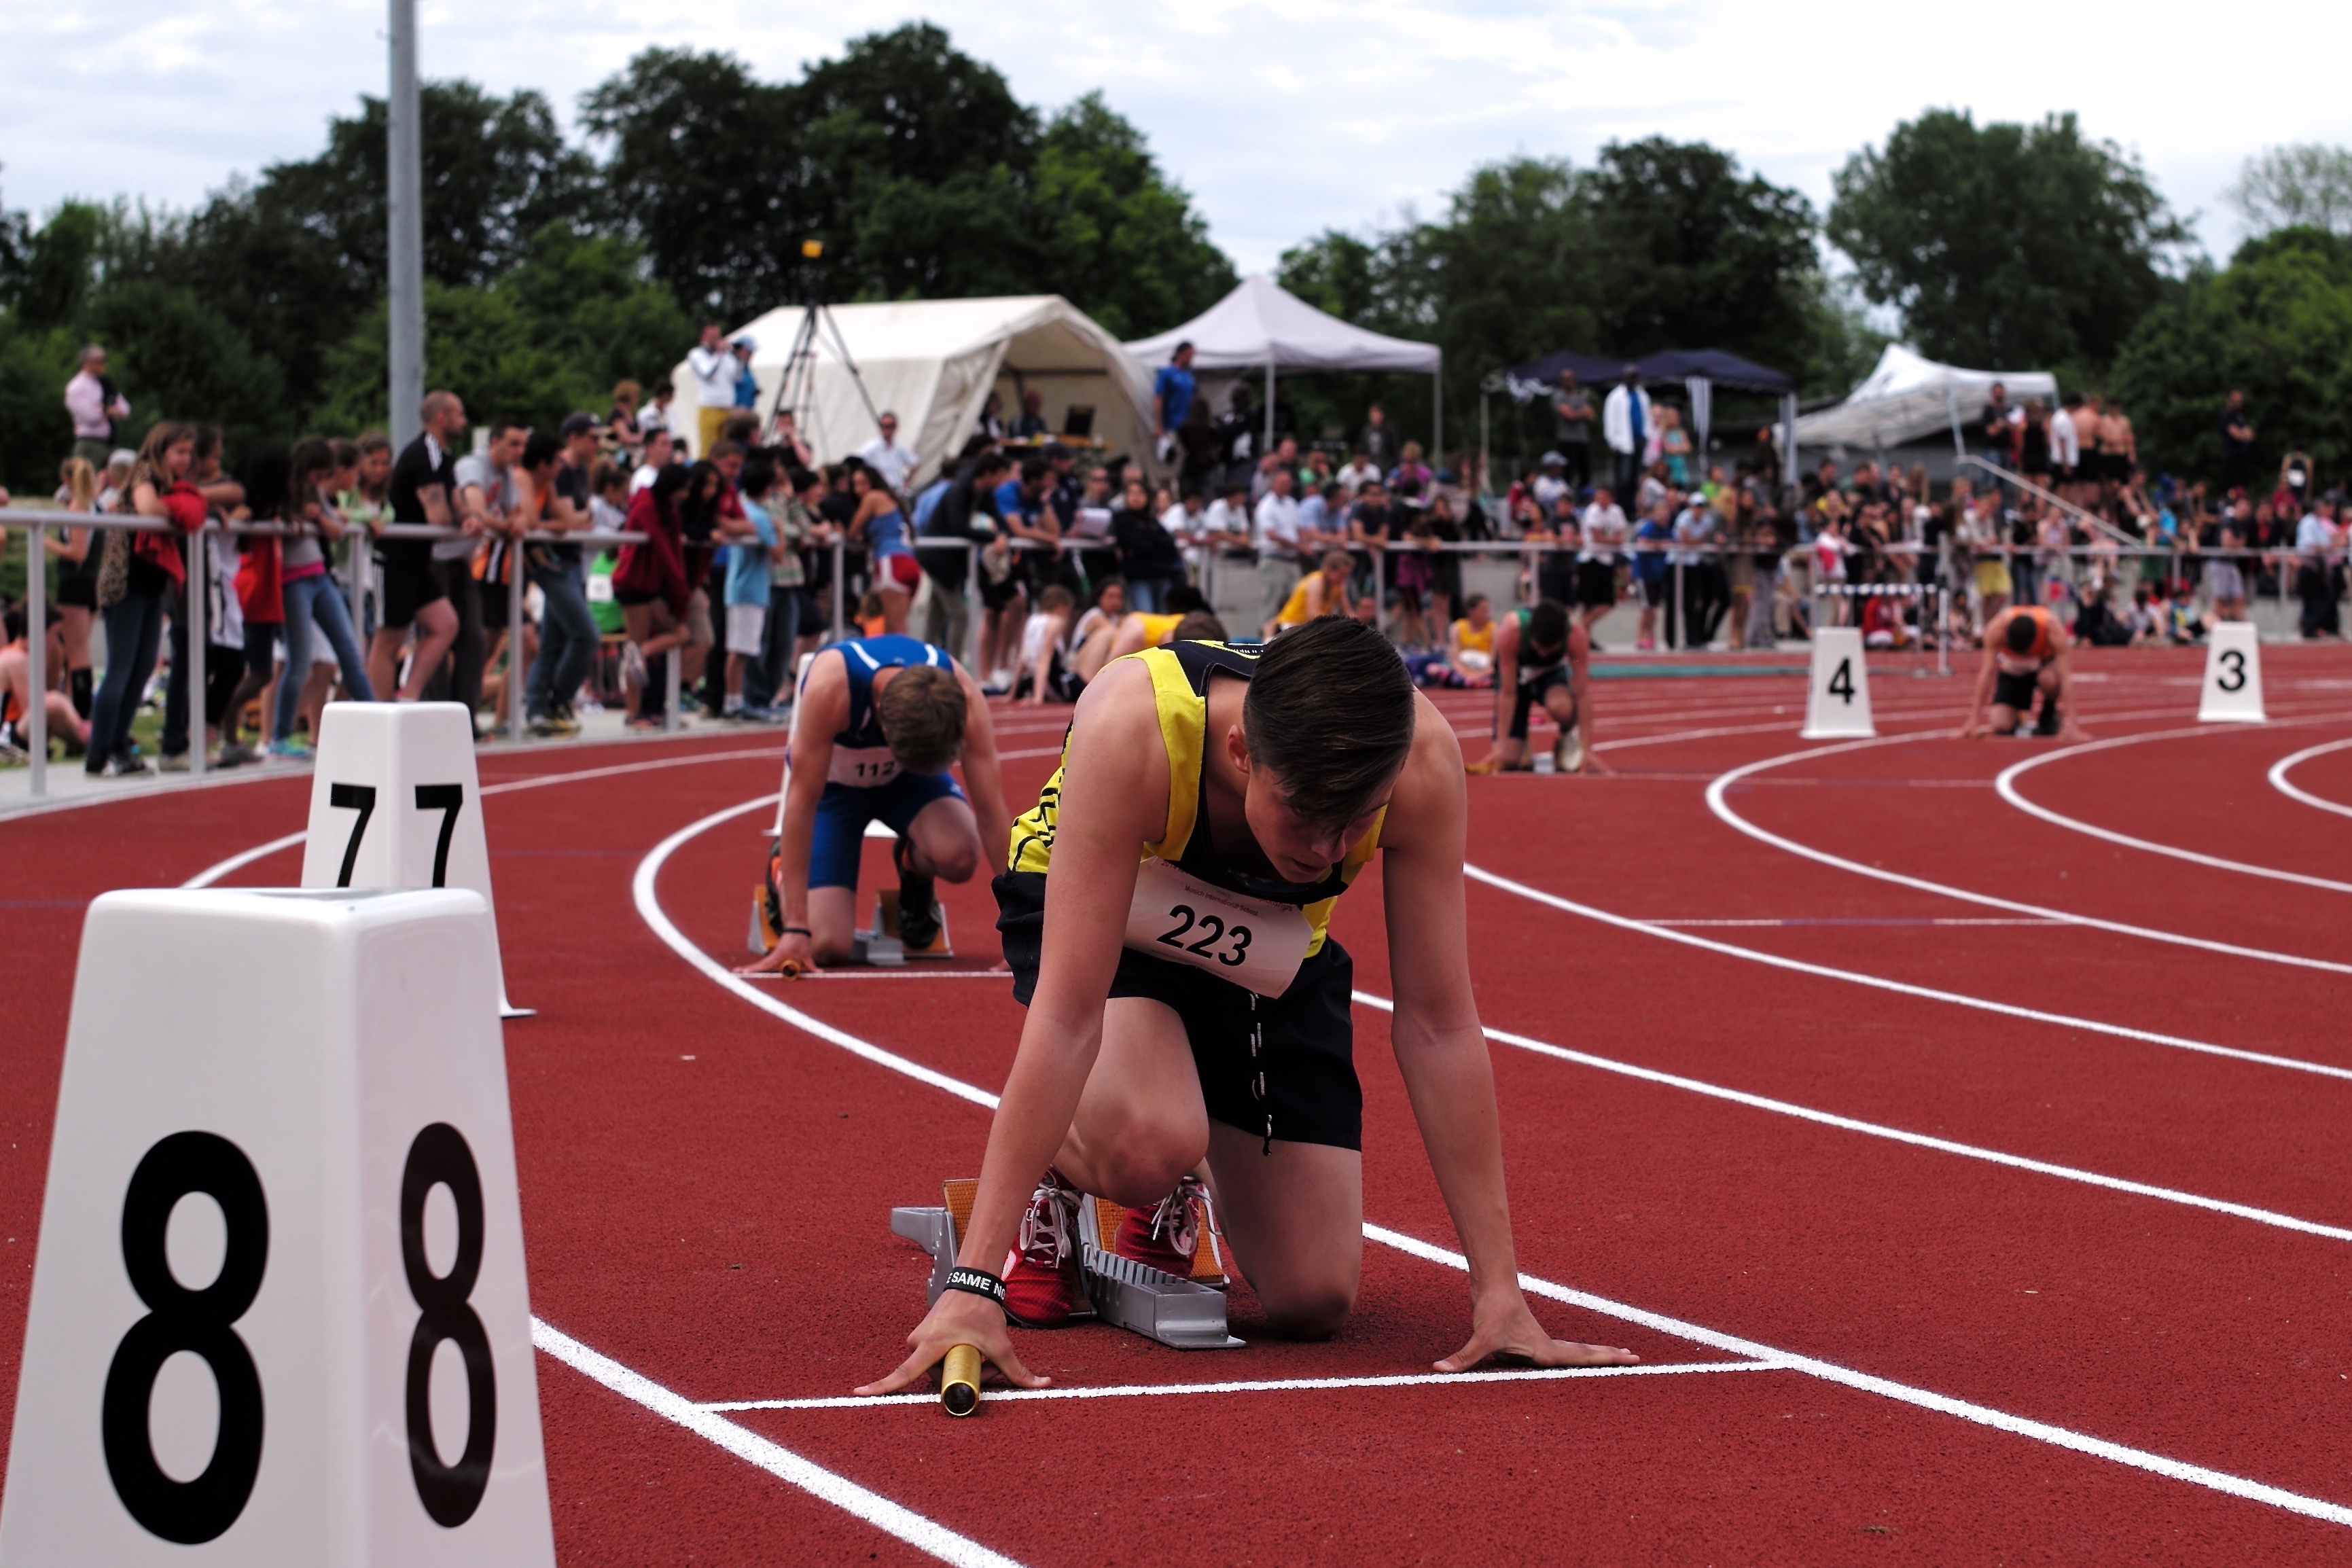
running, jumping, sports, athletics, sprint, endurance sports, track and field athletics, heptathlon, middle distance running, 800 metres, 110 metres hurdles